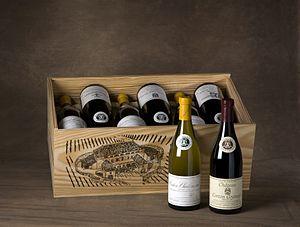
Caisse bois - Louis Latour Grands Crus
La Maison Louis Latour, négociant-éleveur de vins rouges et blancs en Bourgogne, France, est actuellement dirigée par Louis-Fabrice Latour, septième Louis Latour. La société est fondée en 1797, et est restée familiale. La maison Louis Latour représente la plus grande propriété de grands crus en Côte-d'Or avec un total de 28,63 hectares.